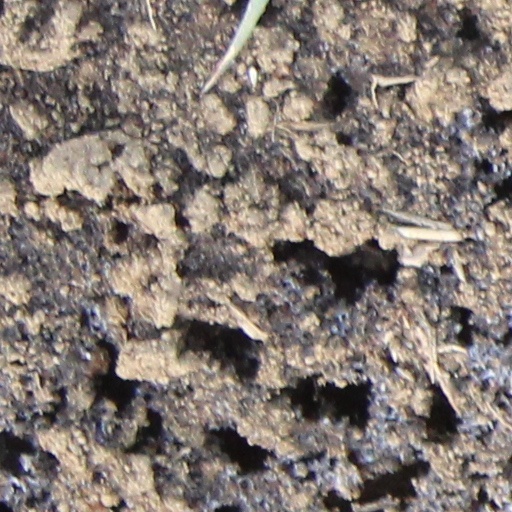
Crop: wheat